Andrzej Kunert

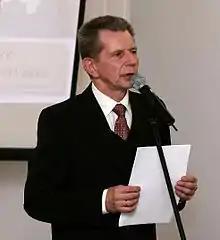
Andrzej Kunert in 2009

Andrzej Krzysztof Kunert (born 12 October 1952 in Warsaw) is a Polish historian and lecturer, specializing in the history of Polish resistance movement in World War II. Since April 2010 he is the secretary general of the Council for the Protection of Struggle and Martyrdom Sites.